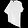
Label: Shirt